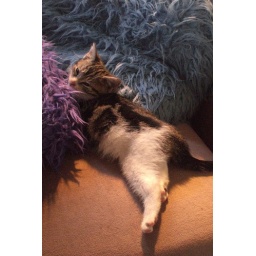
getting comfy in the furry pillows